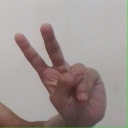
अक्षर: ऐ